Mark Portugal

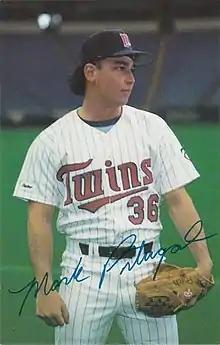
Portugal in 1987

Mark Steven Portugal (born October 30, 1962) is an American former Major League Baseball pitcher who played in the major leagues from 1985 to 1999.